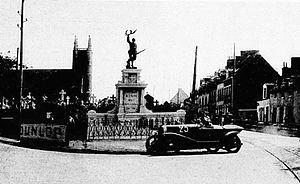
André Pisart, vainqueur de la Coupe Georges Boillot 1923 sur Chenard &amp
André Pisart est un ingénieur, pilote automobile de course belge.
La Coupe Georges Boillot est une épreuve pour voitures de sport organisée durant les années 1920 à Boulogne-sur-Mer dans le département du Pas-de-Calais grâce à l'Automobile Club du Nord, en hommage à Georges Boillot disparu au front en 1916.